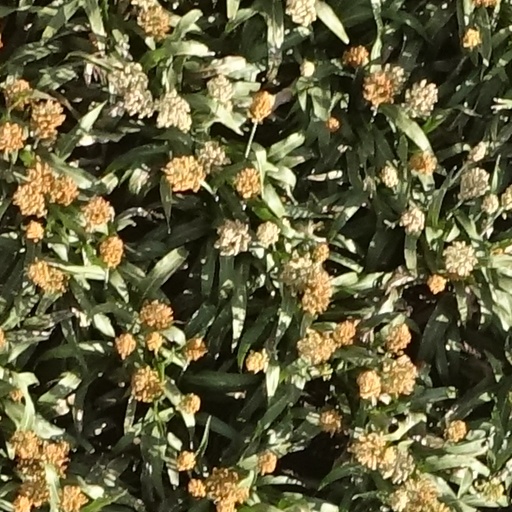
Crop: sorghum